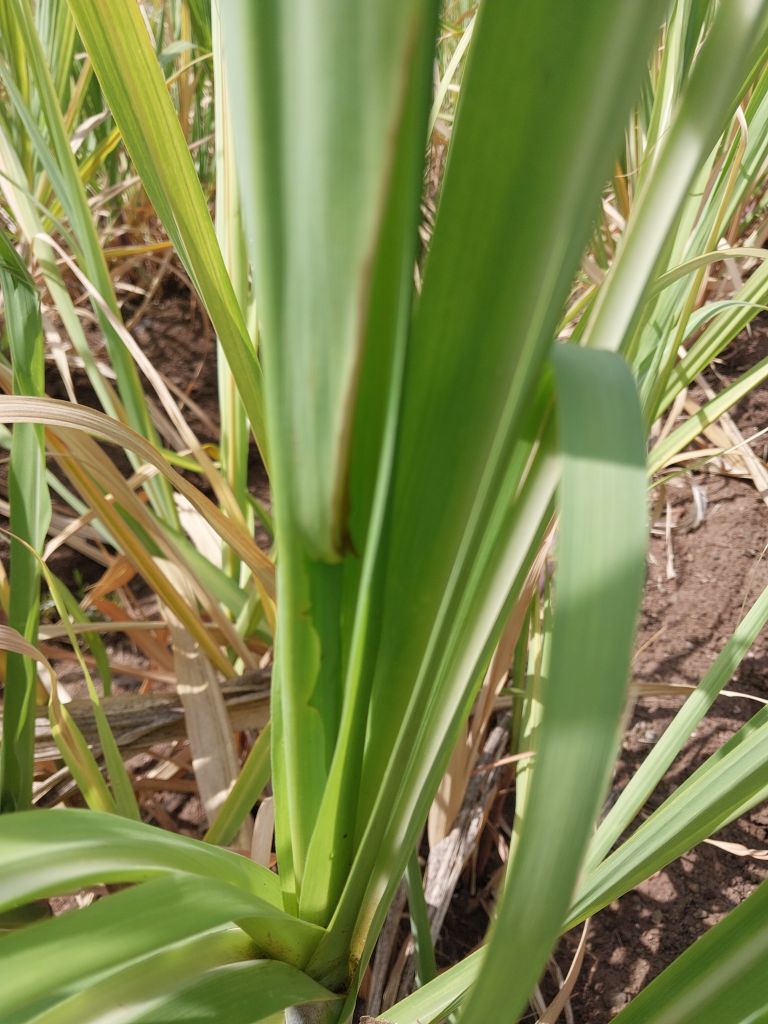
Label: Pokkah Boeng